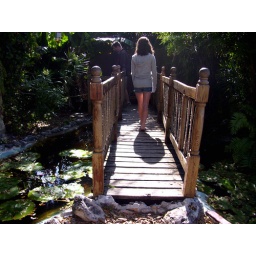
&amp;quot;Like a bridge over troubled water I will lay me down&amp;quot;- Simon &amp;amp; Garfunkel